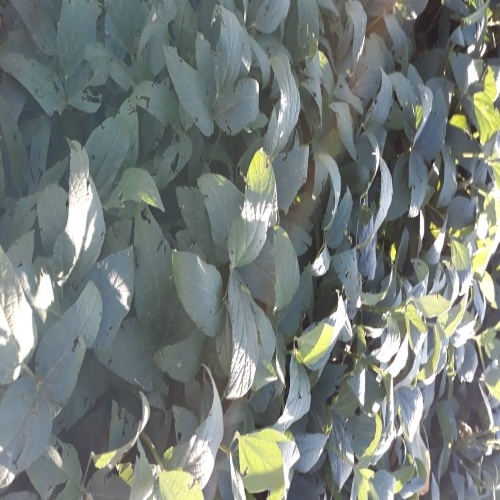
Label: Diabrotica_speciosa